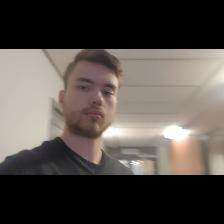
Label: Human